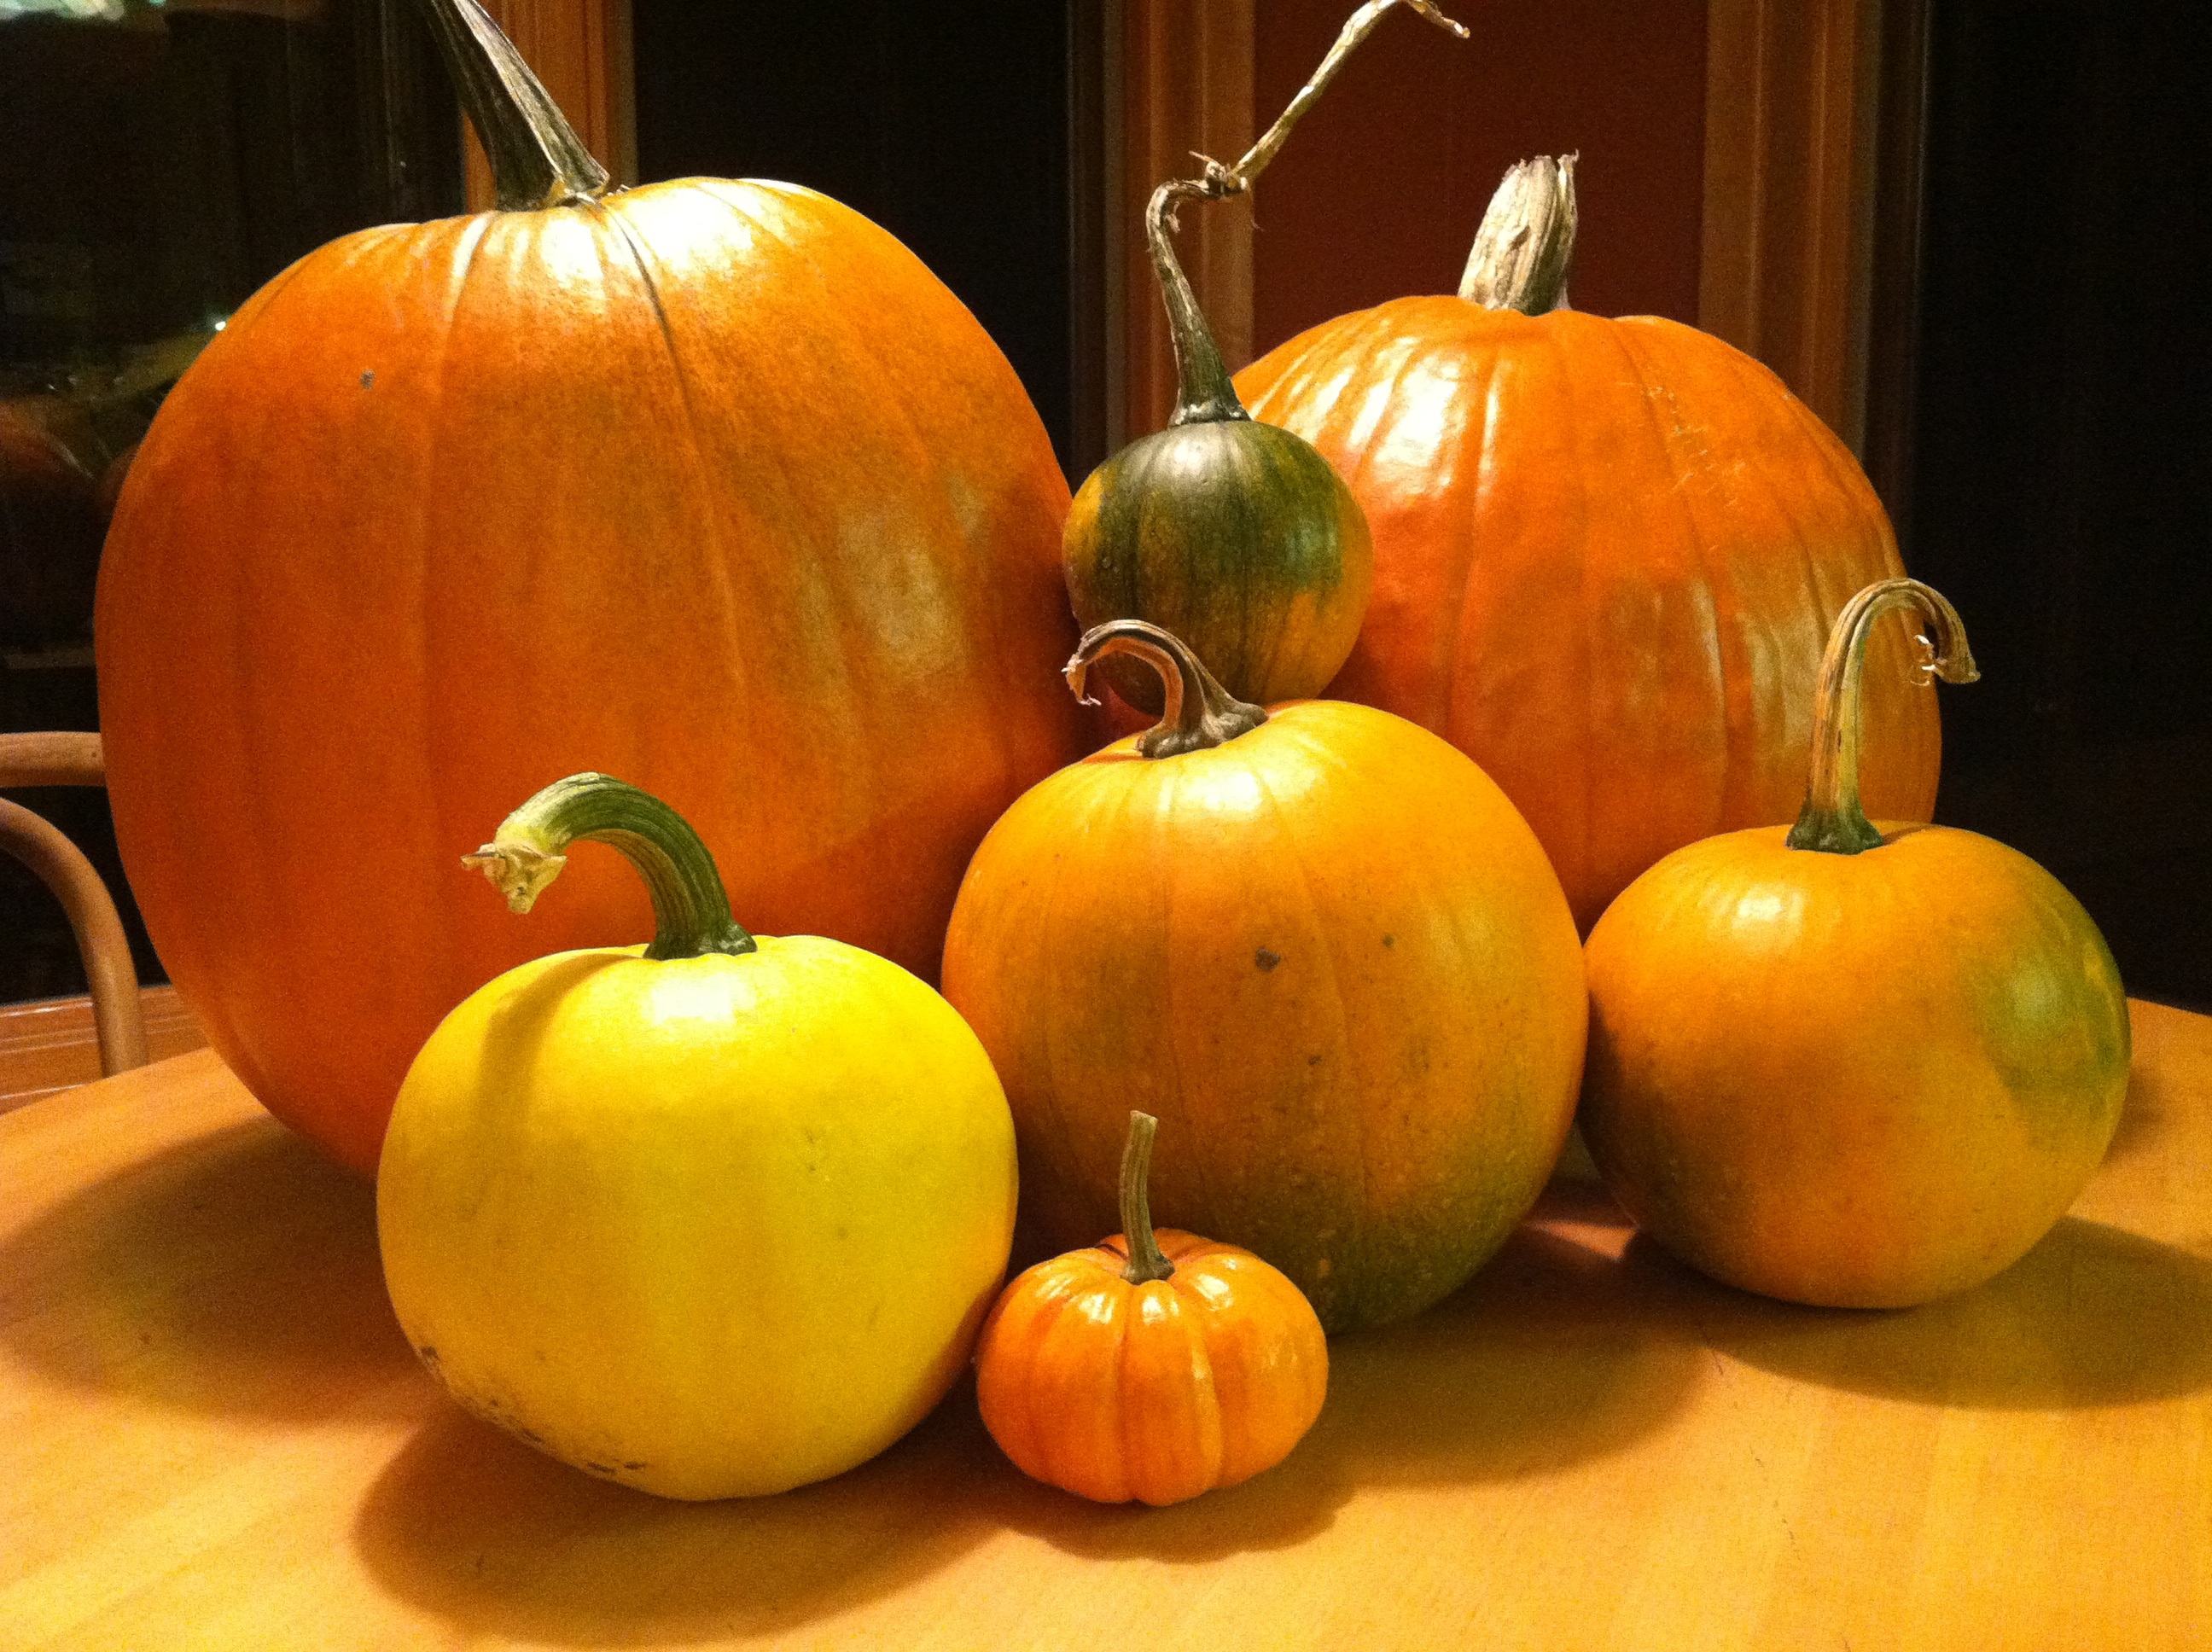
nature, plant, farm, stem, fall, orange, food, harvest, produce, autumn, pumpkin, halloween, holiday, still life, season, painting, gourd, thanksgiving, seasonal, calabaza, carving, october, cucurbita, flowering plant, still life photography, winter squash, land plant